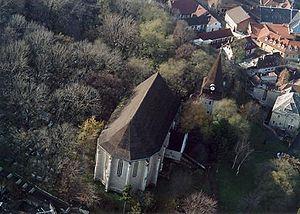
Le temple réformé d'Avas est un lieu de culte calviniste situé à Miskolc. Le temple est constitué d'un édifice médiéval de style gothique et d'un campanile rappelant le style des églises de Transylvanie. Construit sur les pentes de l'Avas, il s'agit du plus vieil édifice de la ville.